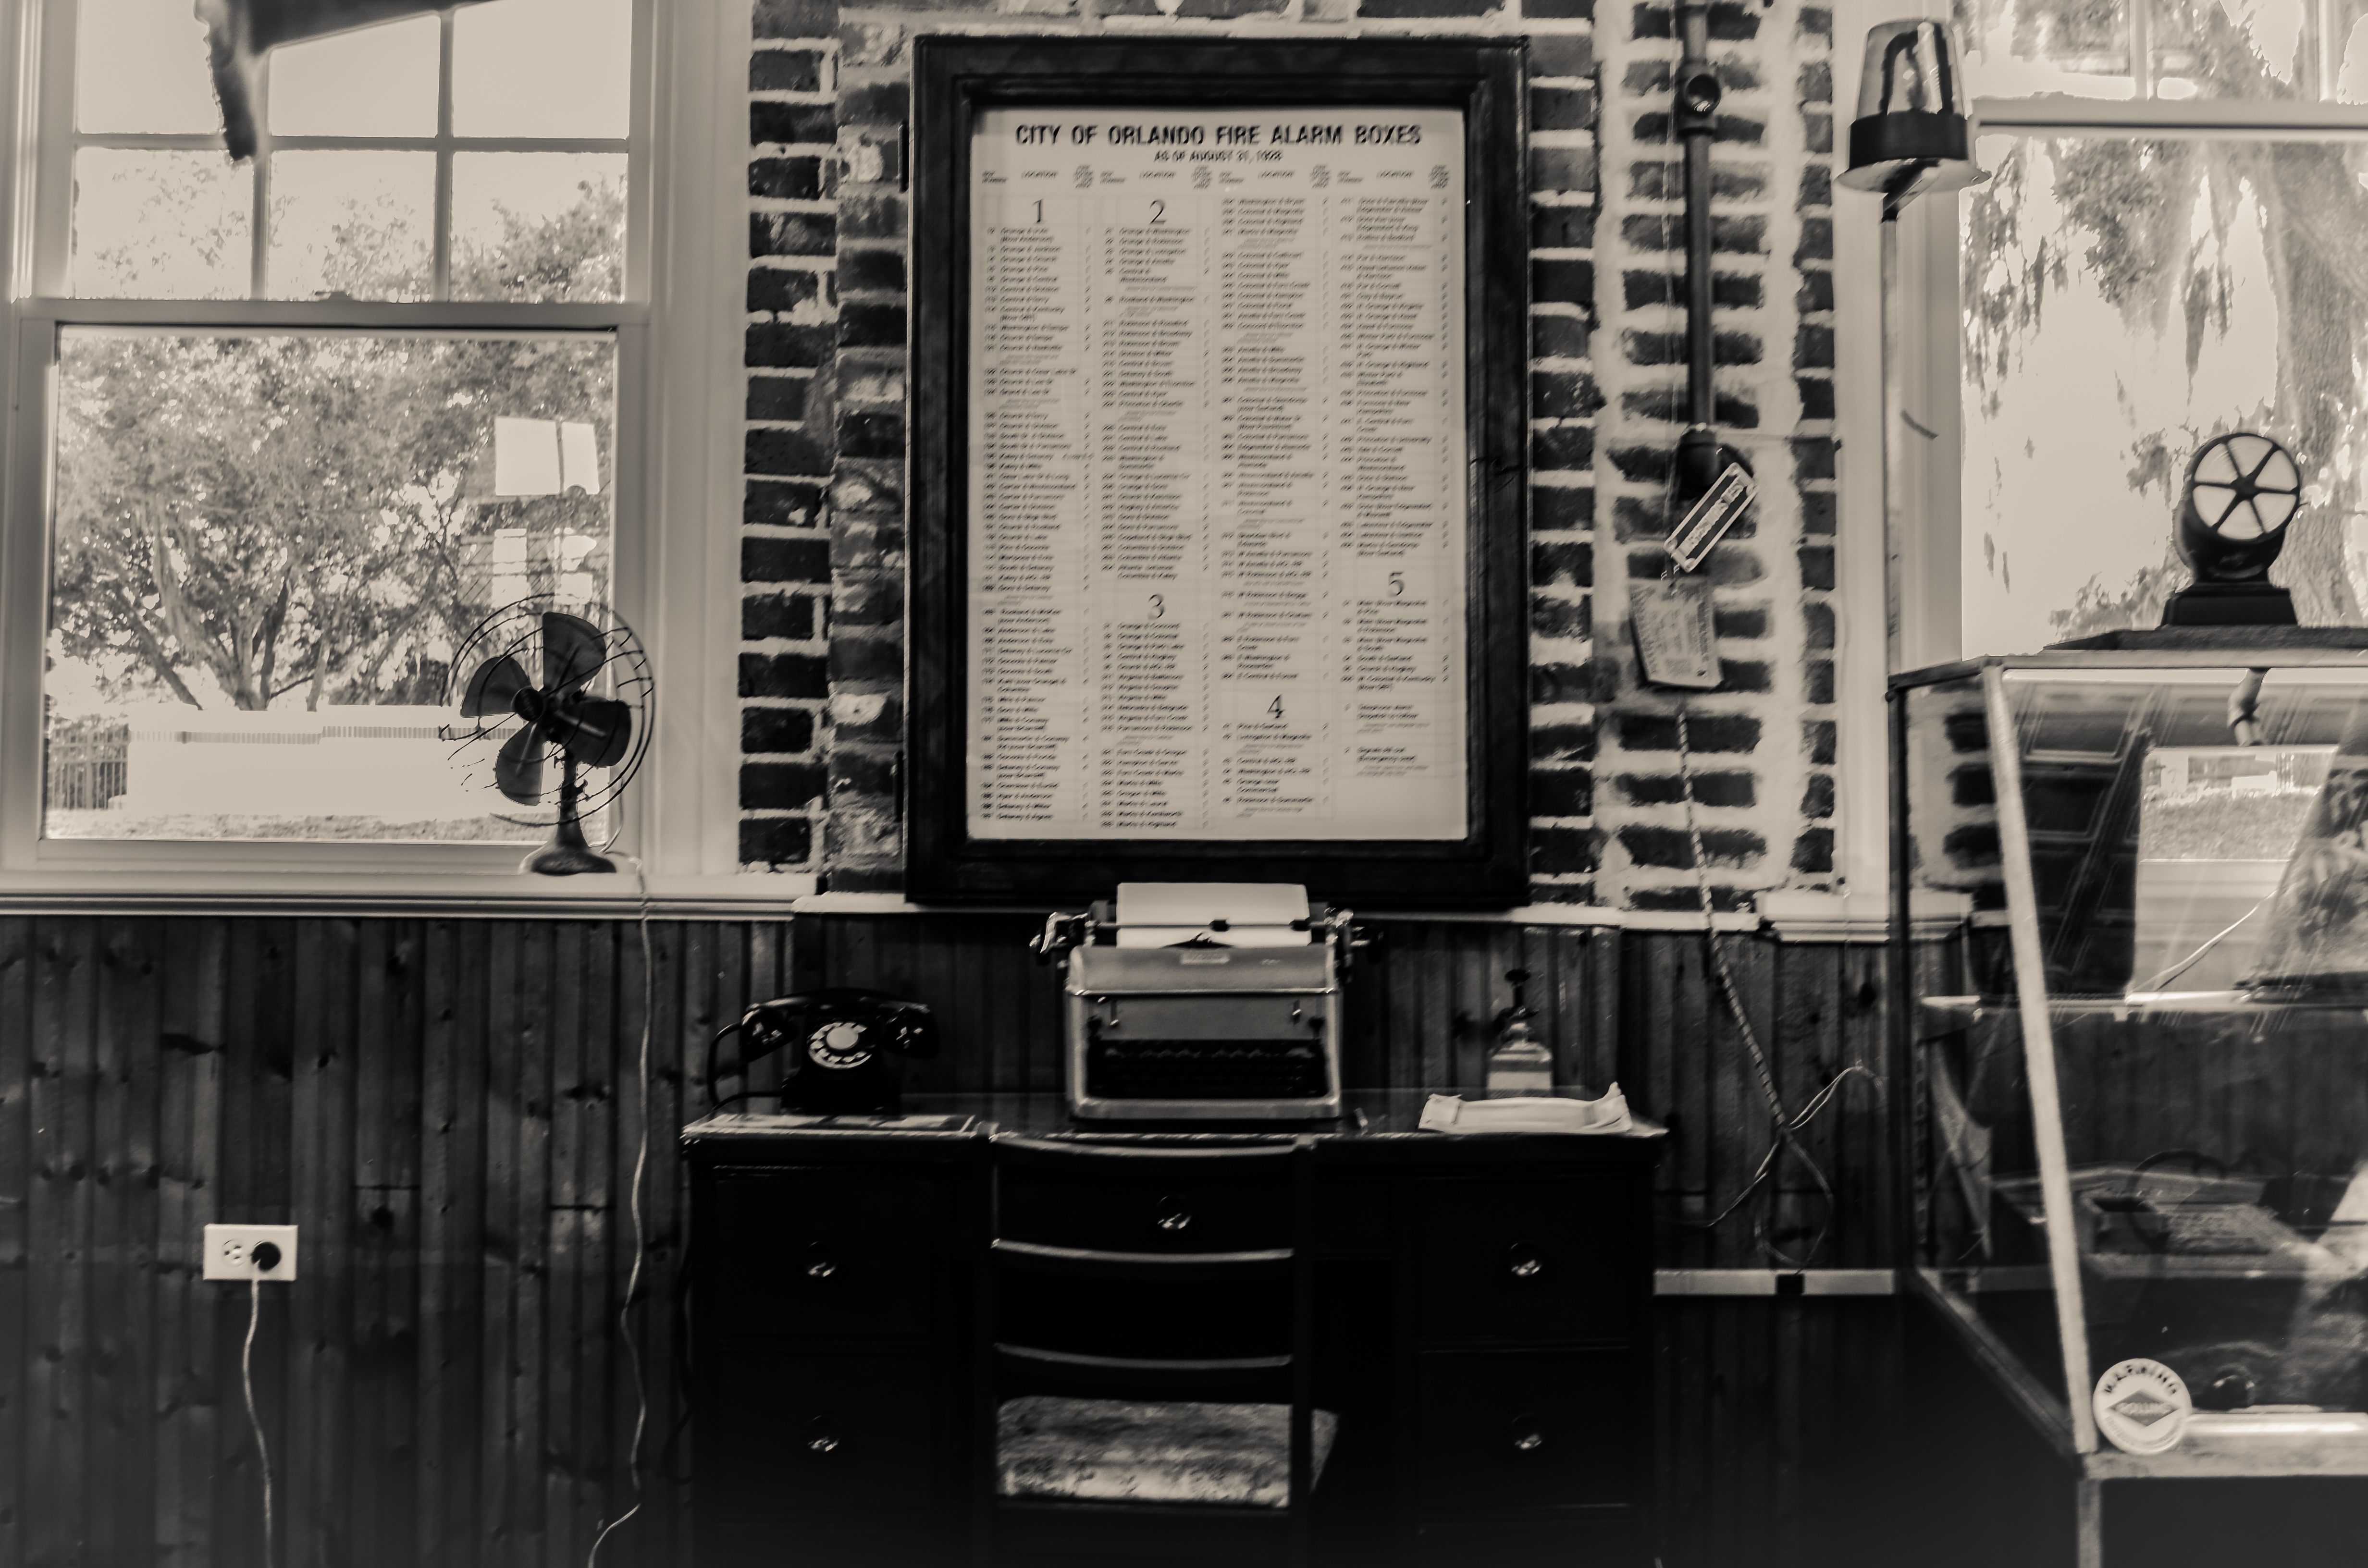
white, house, home, black, furniture, room, monochrome, interior design, design, photograph